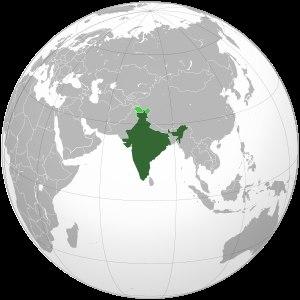
Cette liste commentée recense la mammalofaune de l'Inde et des îles asiatiques appartenant à l'Inde par genre, famille et ordre.